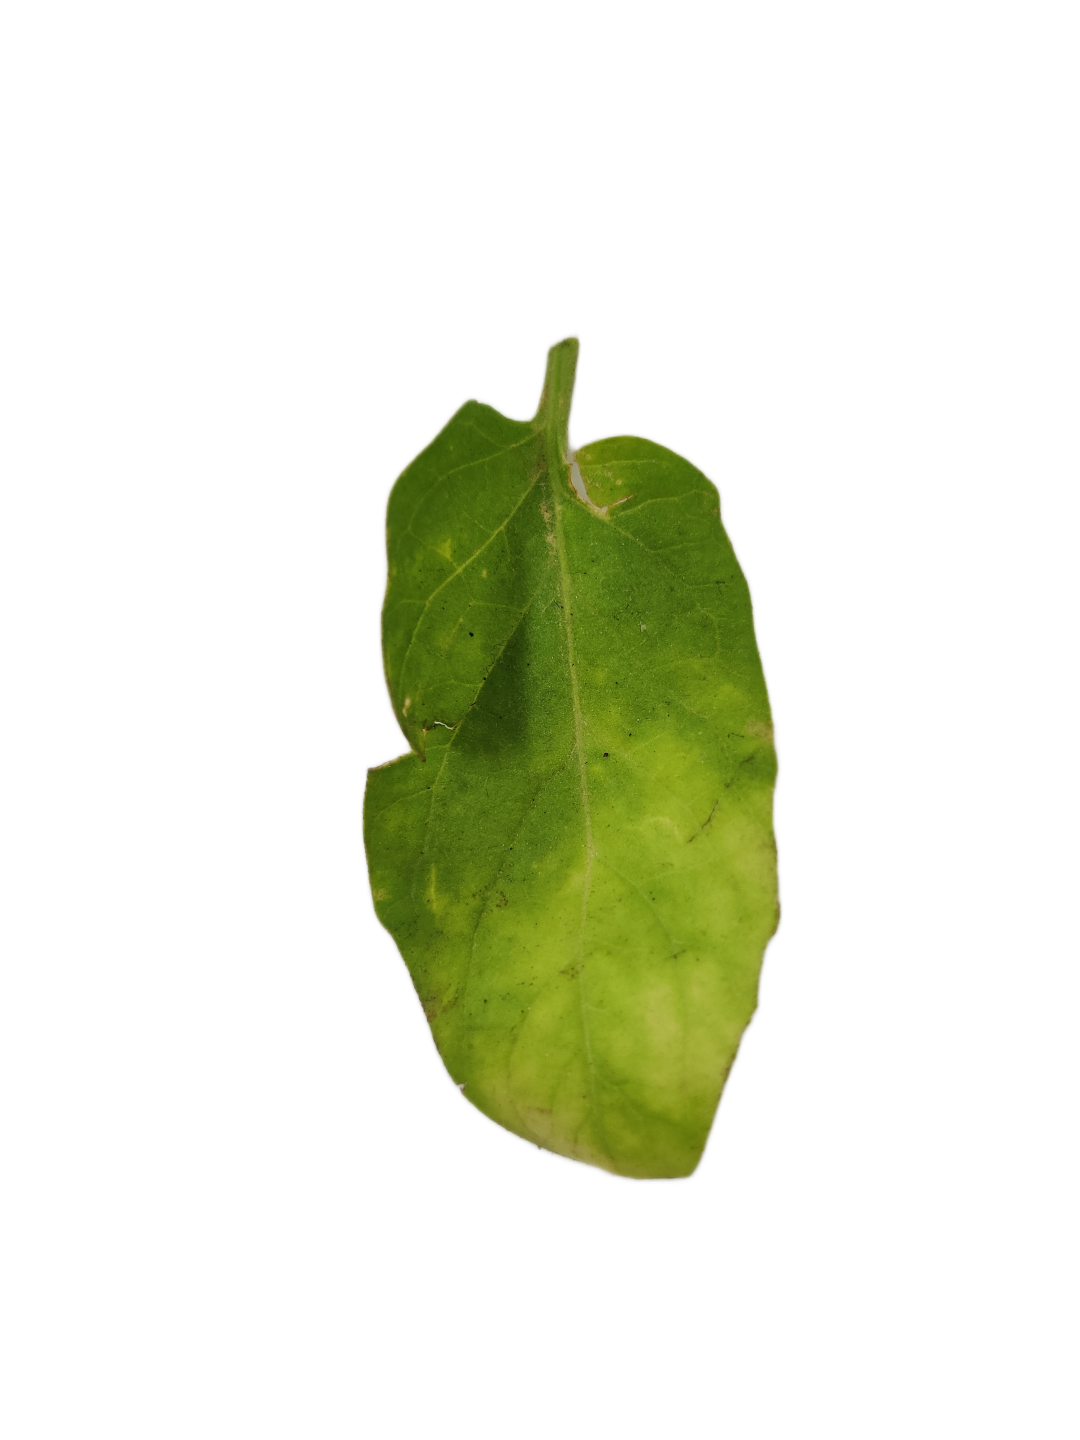
Crop: Tomato
Label: Downy_Mildew